Alishan Forest Railway

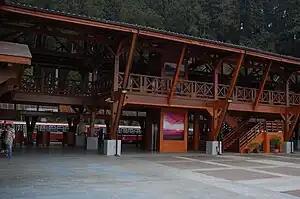
Alishan Station

The main line runs from the city of Chiayi (elevation 30 m) to Alishan (elevation 2,216 m). The vegetation along the way changes from tropical to temperate and finally alpine. The line features many switchbacks on the way up the mountain.